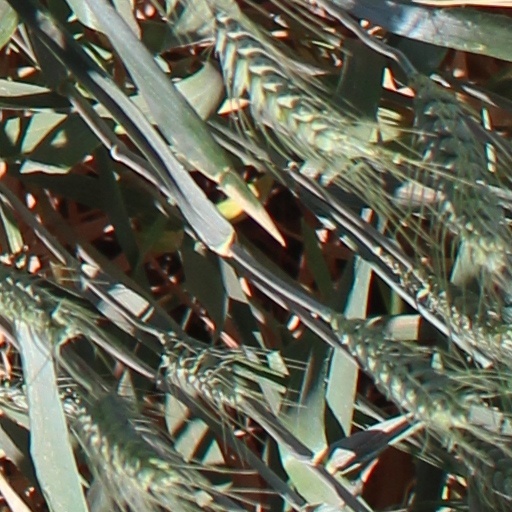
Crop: wheat